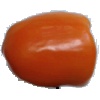
Label: orange_pepper